Geography of Poland

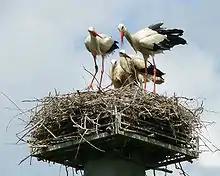
Family of white stork. Poland hosts the largest white stork population.

Phytogeographically, Poland belongs to the Central European province of the Circumboreal Region within the Boreal Kingdom. According to the World Wide Fund for Nature, the territory of Poland belongs to three Palearctic Ecoregions of the continental forest spanning Central and Northern European temperate broadleaf and mixed forest ecoregions as well as the Carpathian montane conifer forest.